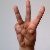
The image shows a hand gesture representing the letter 'W' in Indian Sign Language.